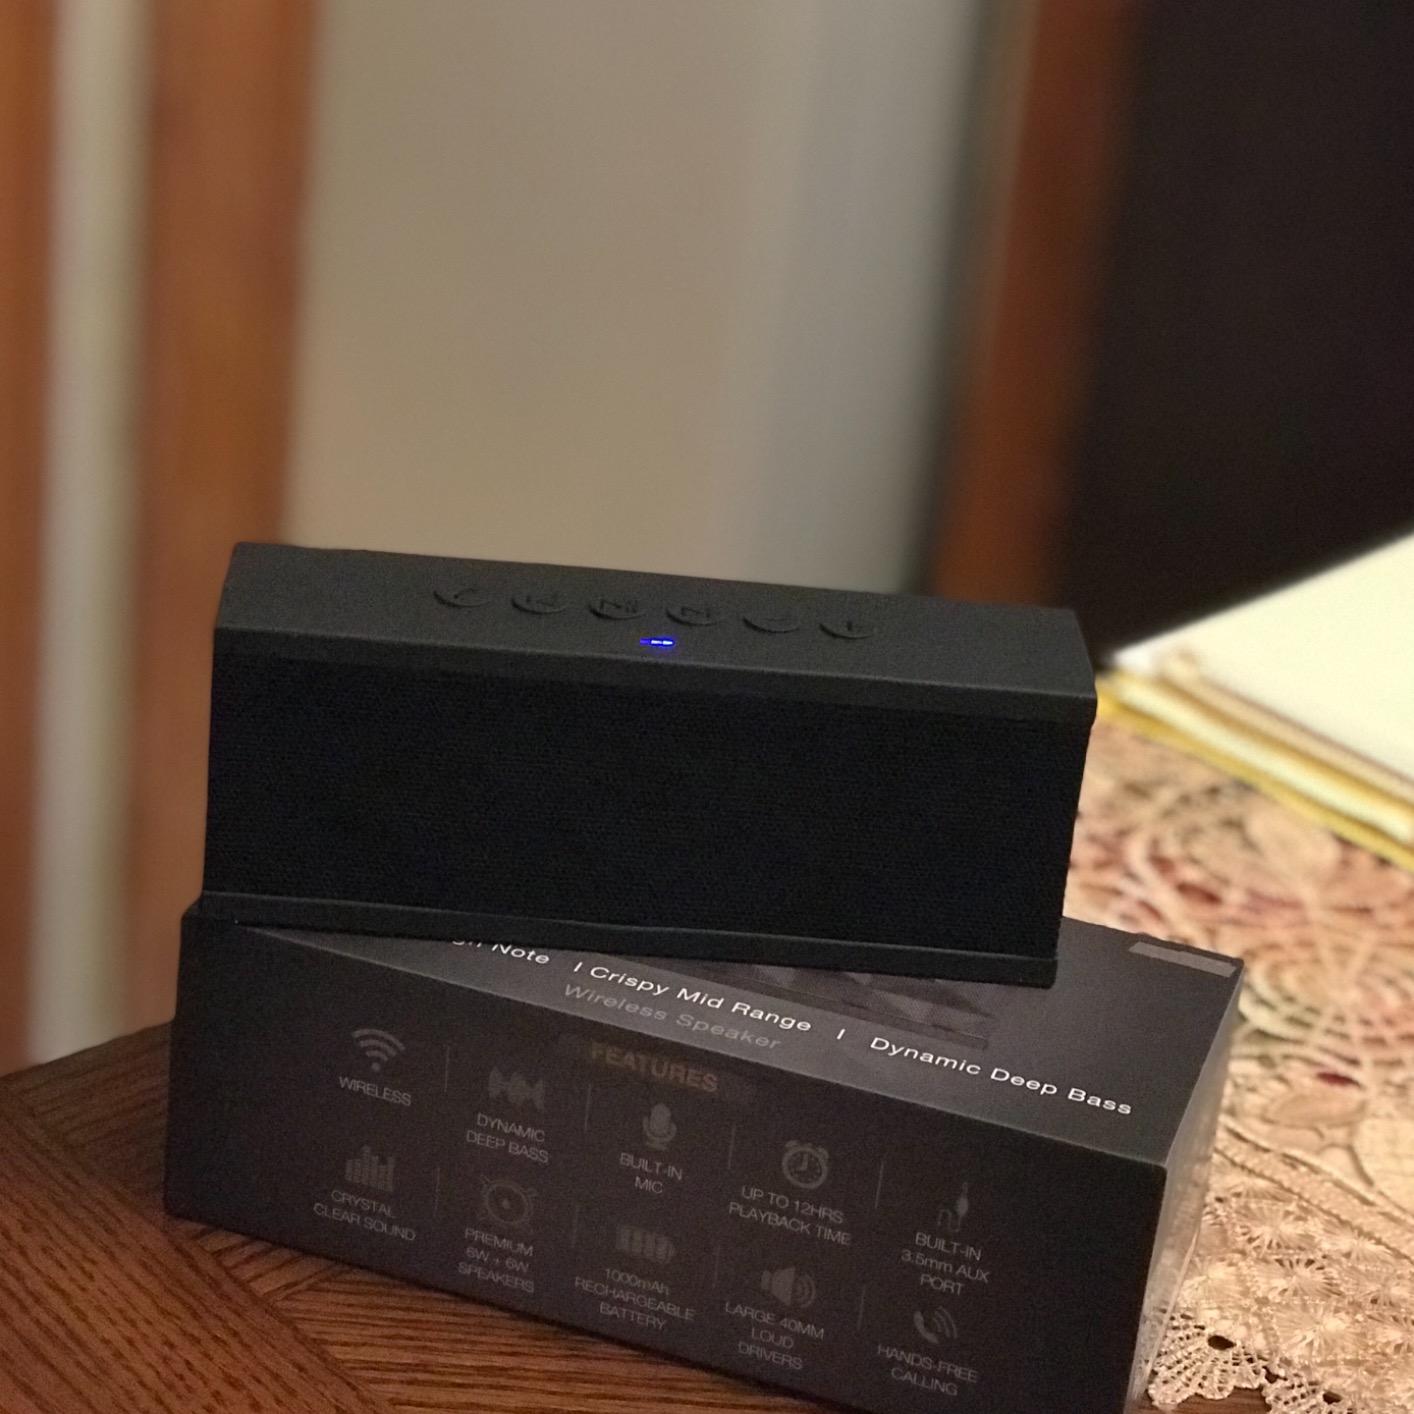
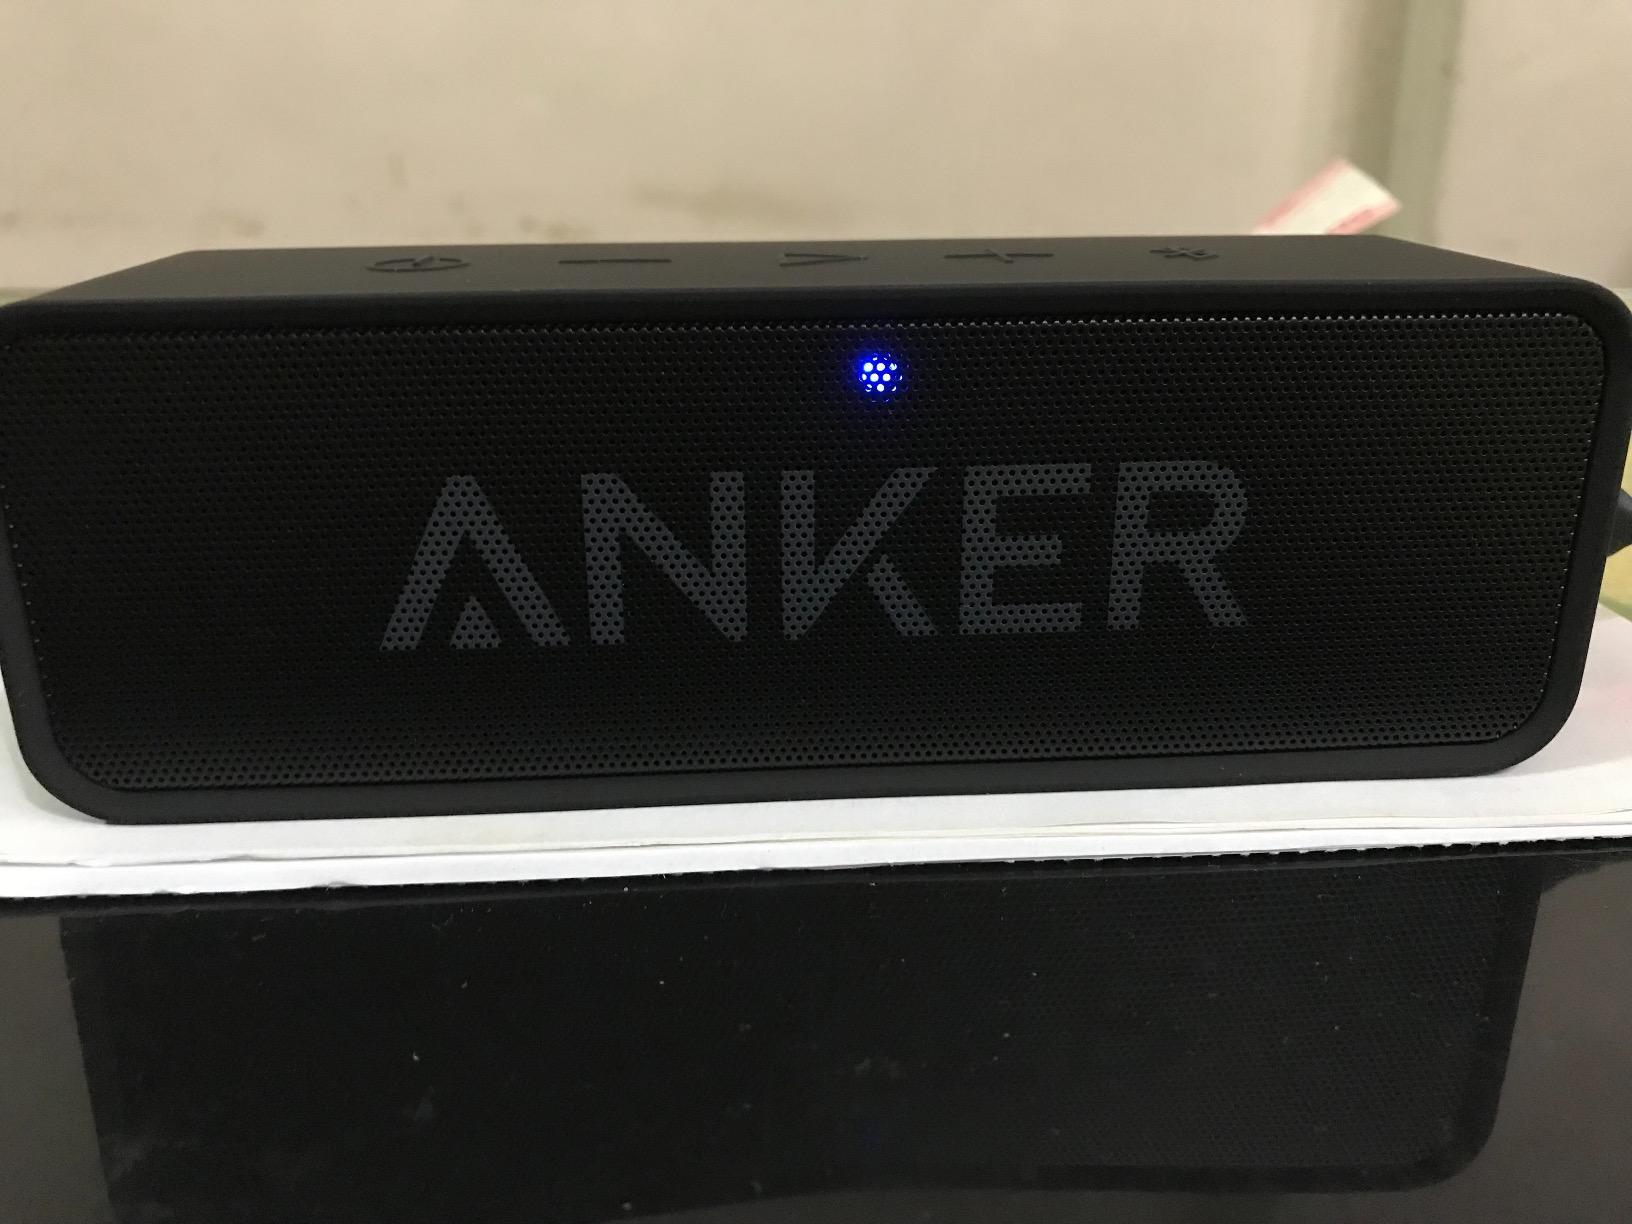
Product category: speaker
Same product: no